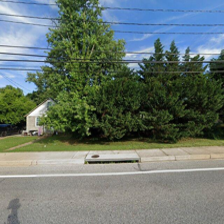
Label: streetView